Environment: real
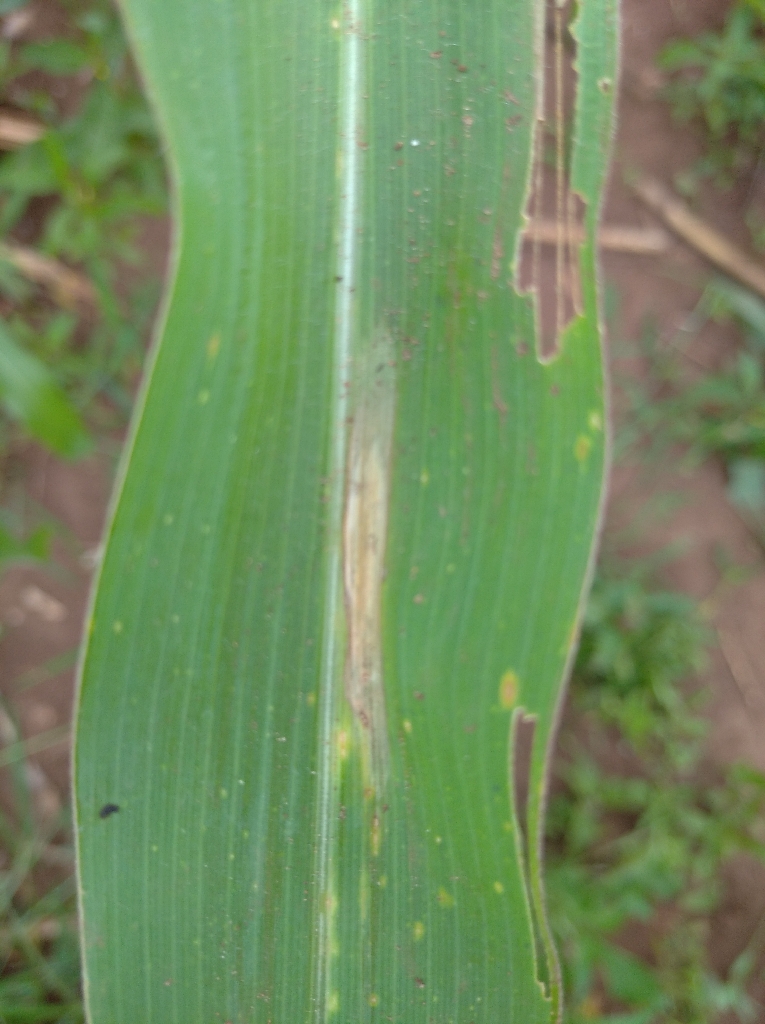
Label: northern_corn_leaf_blight